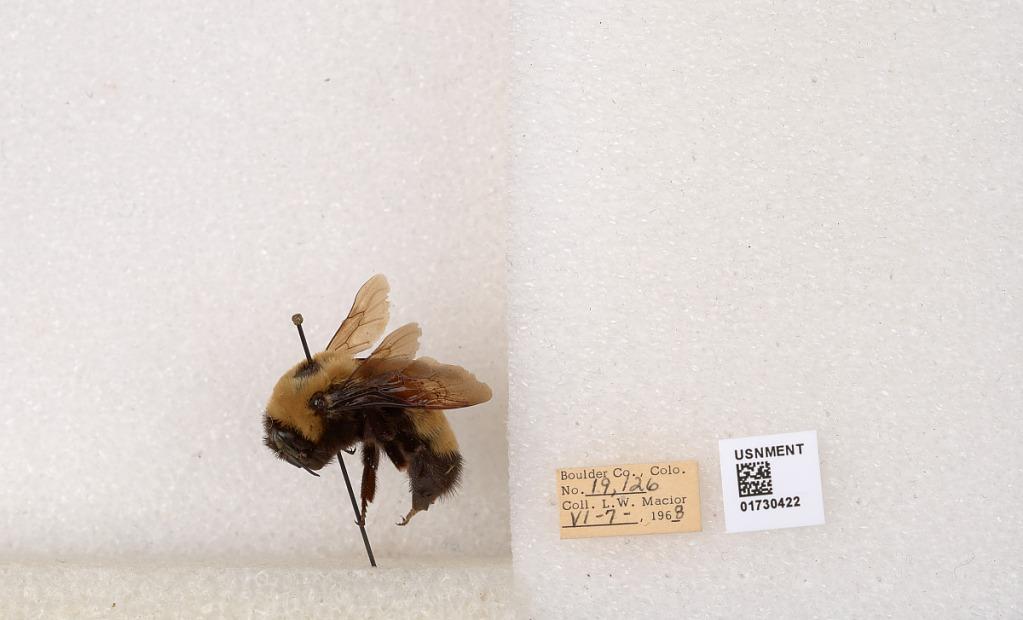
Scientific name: Bombus (Bombus) nevadensis Cresson
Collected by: L. Macior
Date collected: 1968-6-7
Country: United States
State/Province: Colorado
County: Boulder
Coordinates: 40.0925, -105.358